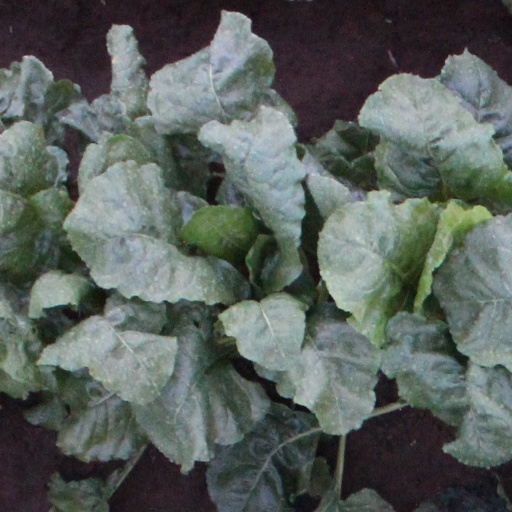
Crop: sugar beet